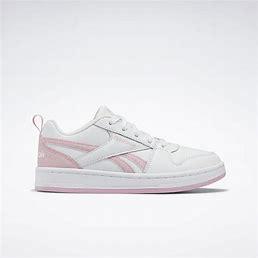
Brand: Reebok
Model: Royal Prime 2